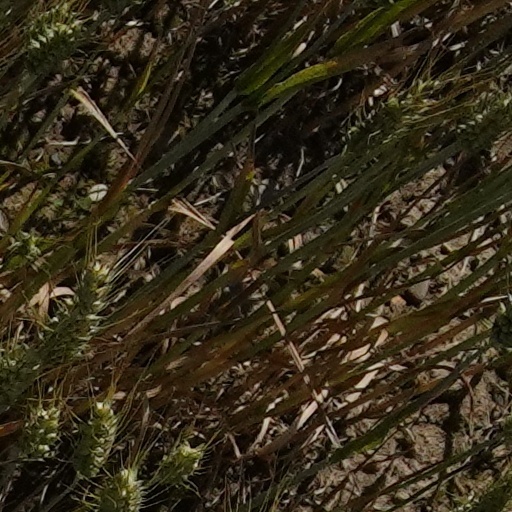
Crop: wheat